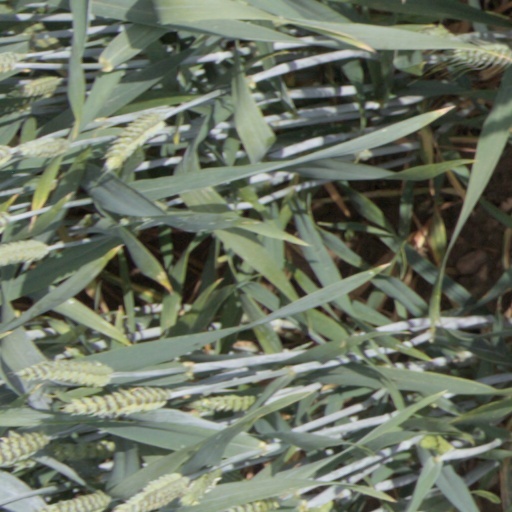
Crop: wheat